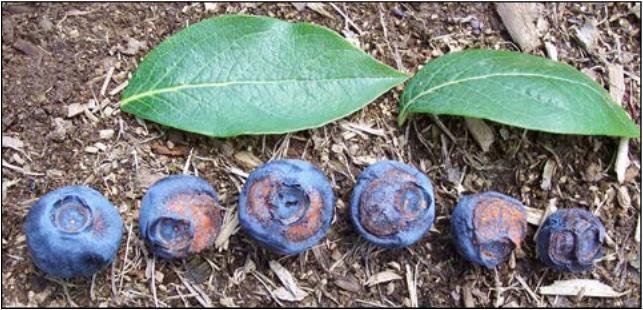
Plant: Blueberry
Disease: blueberry anthracnose